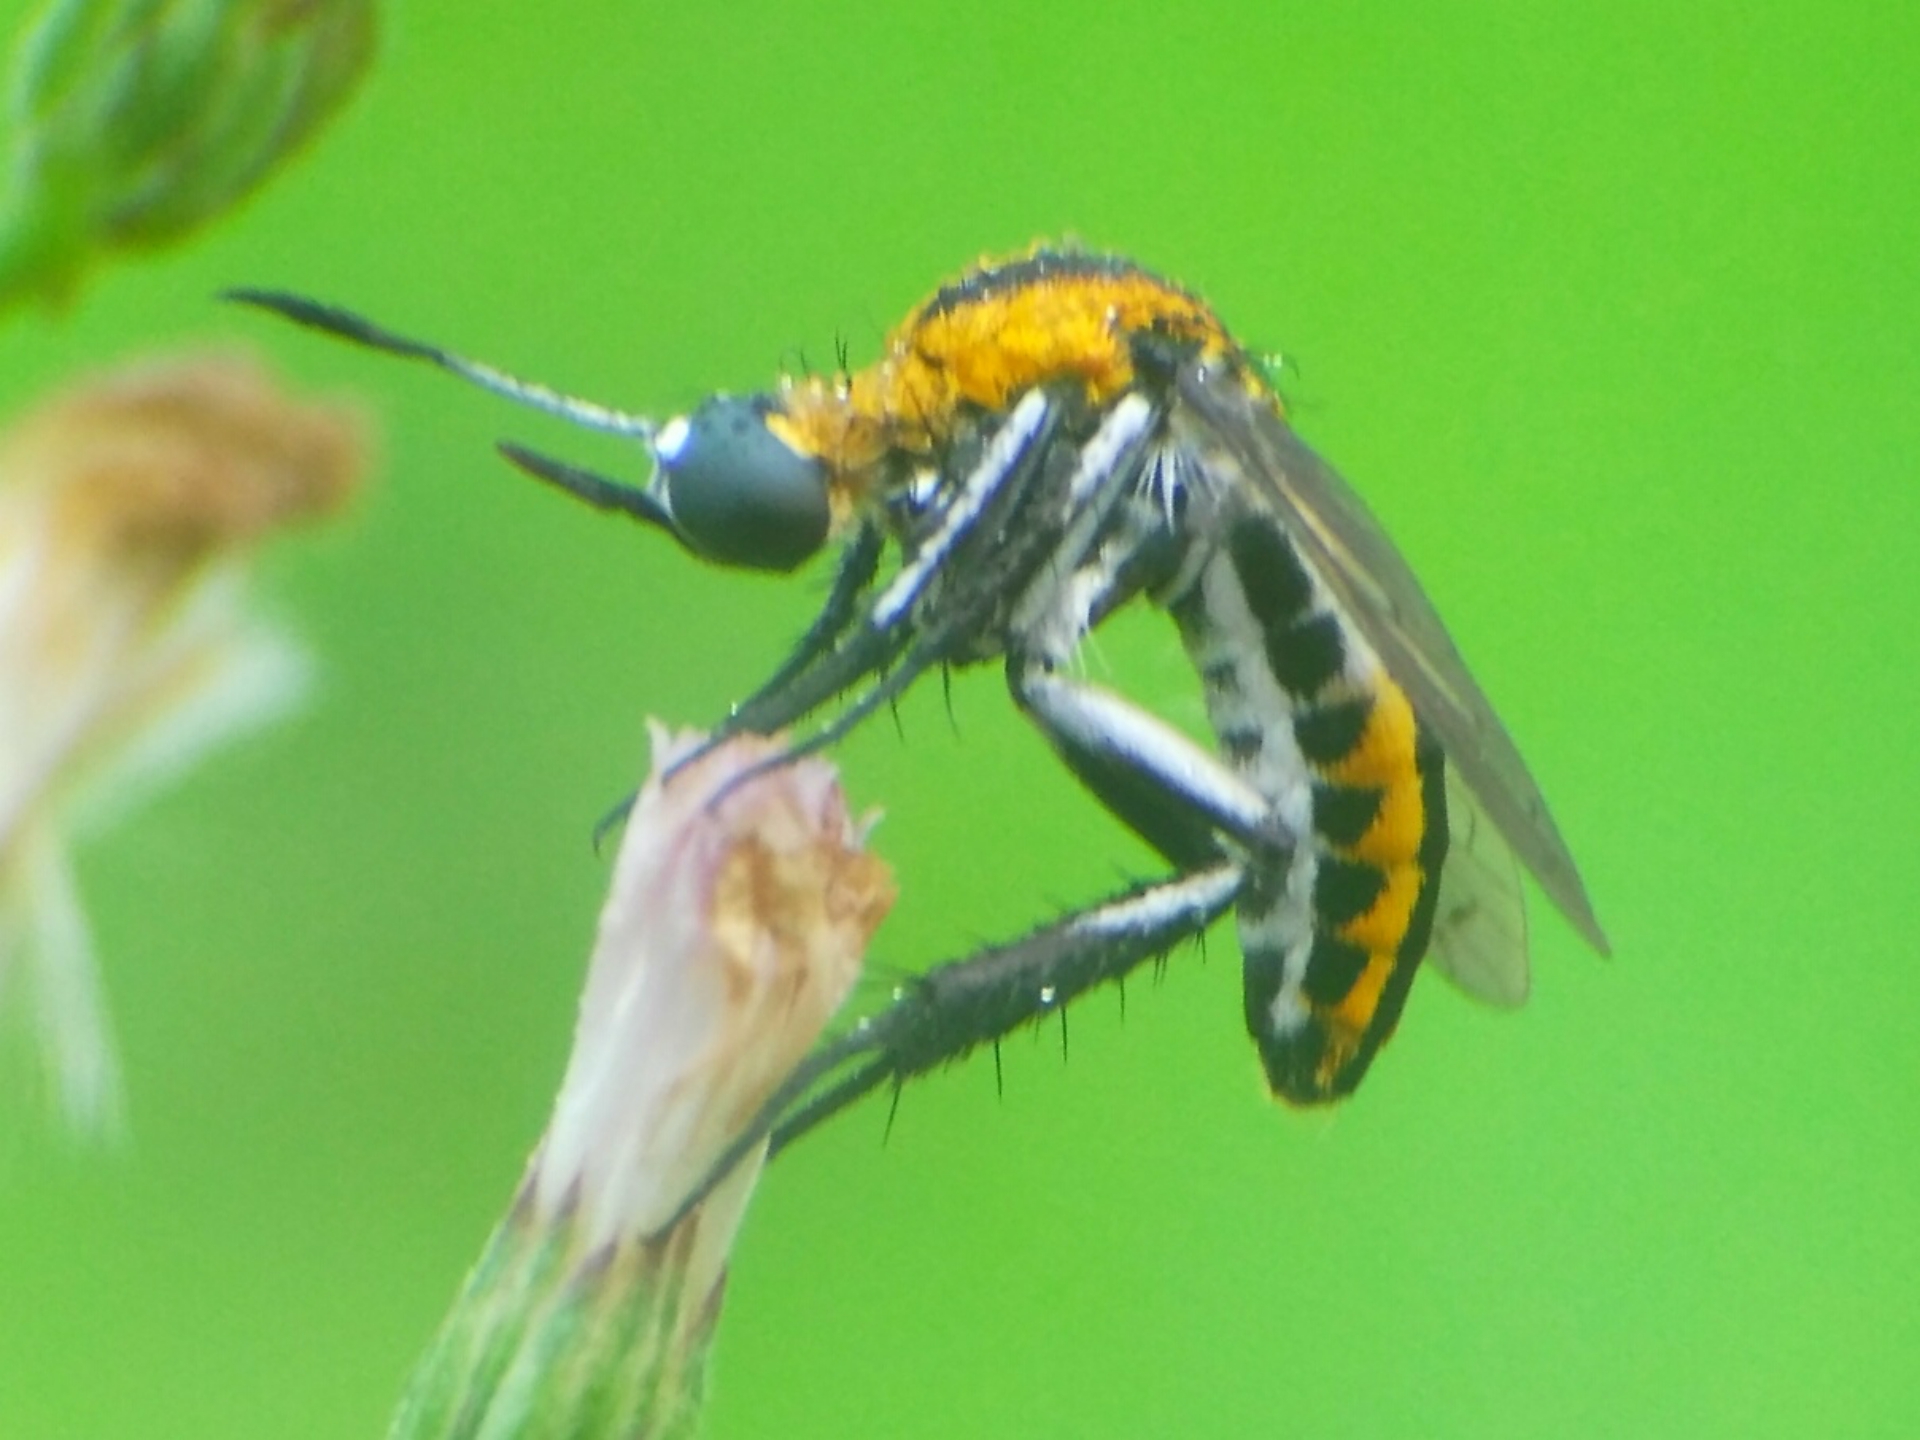
macro, insect, invertebrate, tachinidae, pest, net winged insects, macro photography, fly, membrane winged insect, arthropod, bee, organism, honeybee, plant, photography, blowflies, hoverfly, bumblebee, Megachilidae, wildlife, parasite, stable fly, bug, pollinator